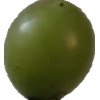
Label: grape